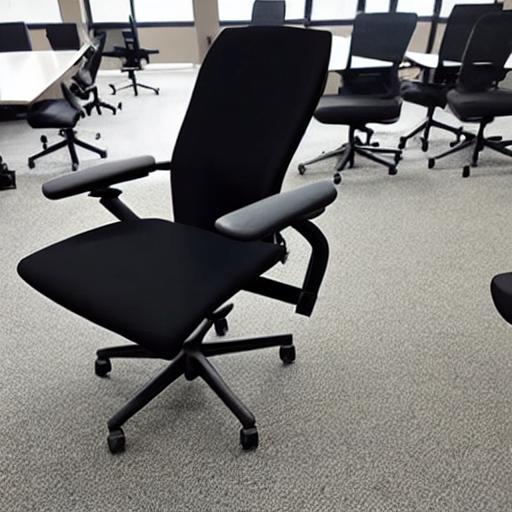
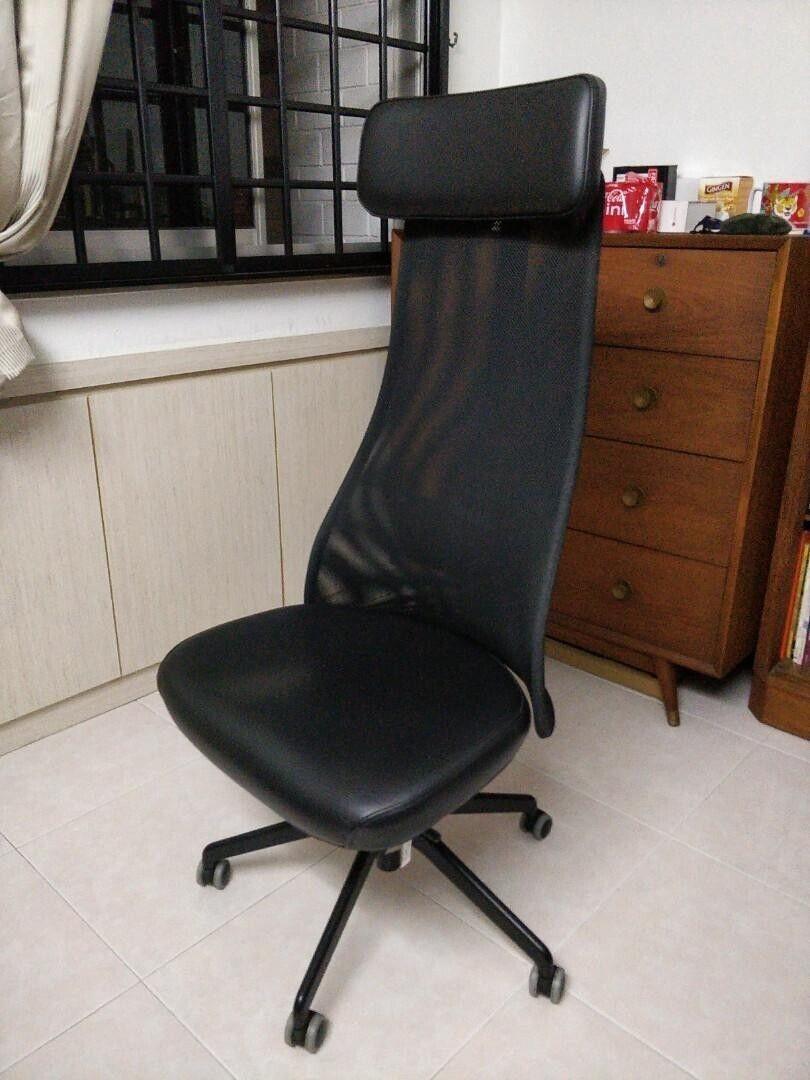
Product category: items_chair
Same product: no